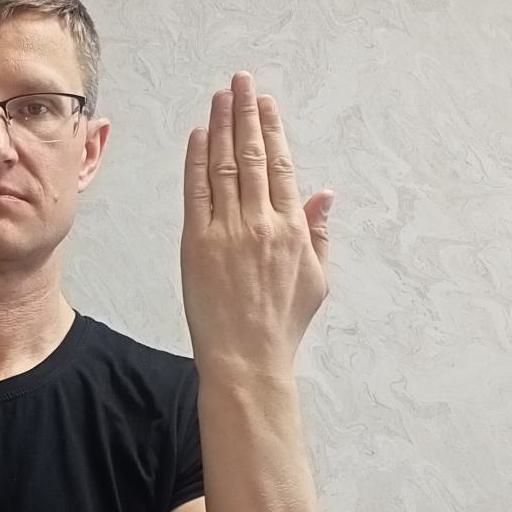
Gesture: stop_inverted